Adolf Eybel

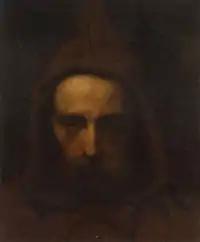
"Portrait of a man dressed as a monk"

Adolf Eybel (1808–1882) was a German painter of historical and genre subjects and of portraits. He was born in Berlin. He studied at the Berlin Academy, and under Professor Kolbe, as well as in Paris under Delaroche. One of his most noted pictures represents "Richard Coeur-de-Lion with his Court listening to Blondel's Song." He died in Berlin in 1882. The following works by him may also be mentioned: